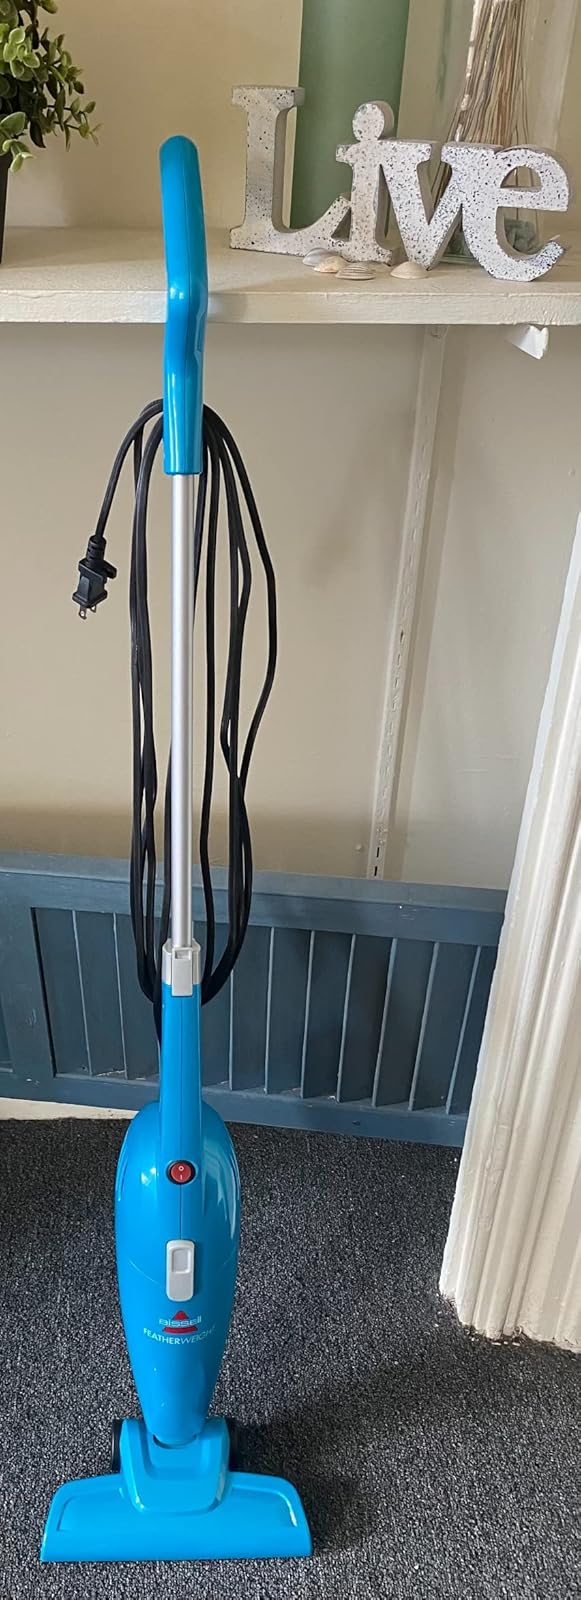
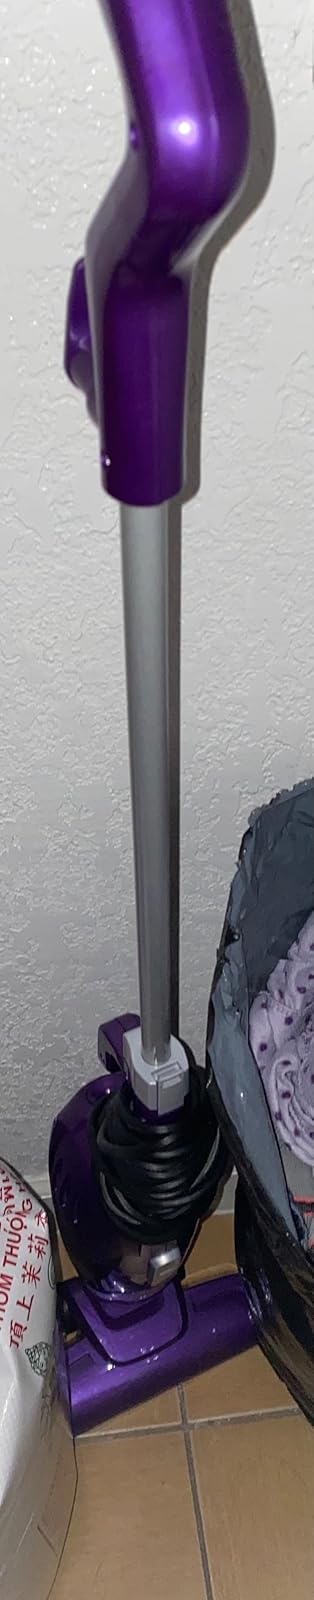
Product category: items_vacuum
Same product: no